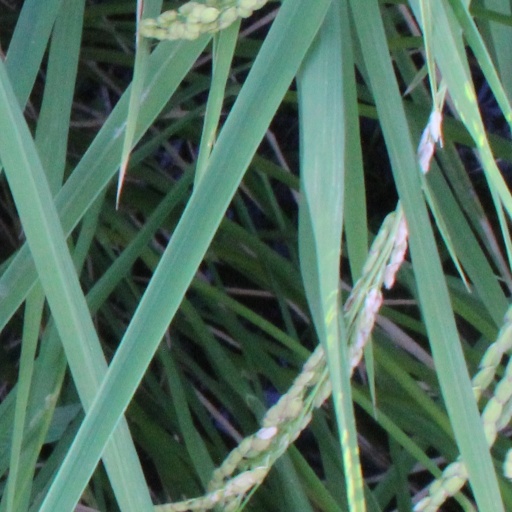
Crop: rice